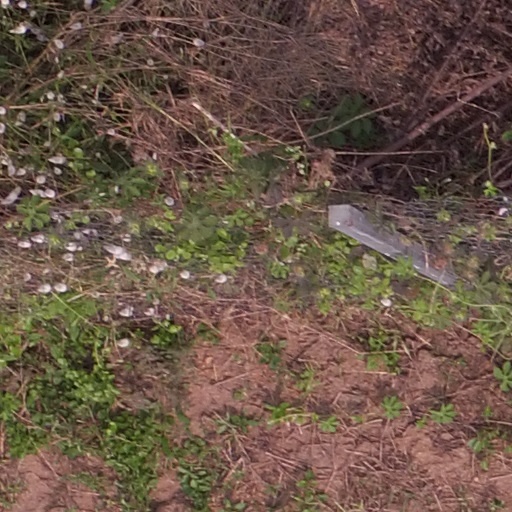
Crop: maize; corn